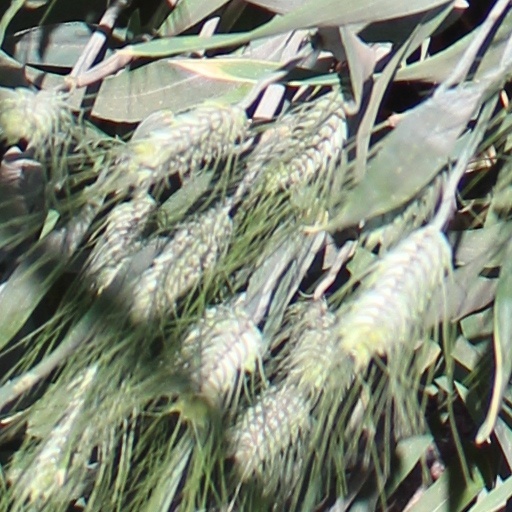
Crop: wheat